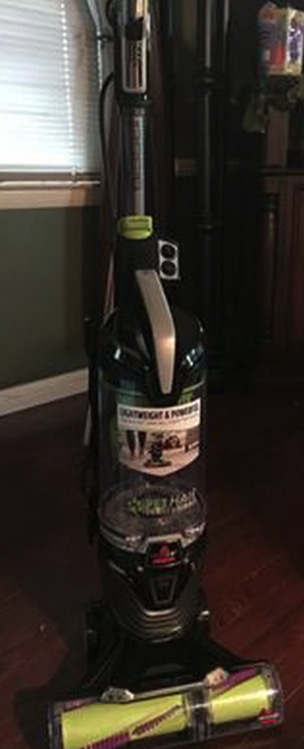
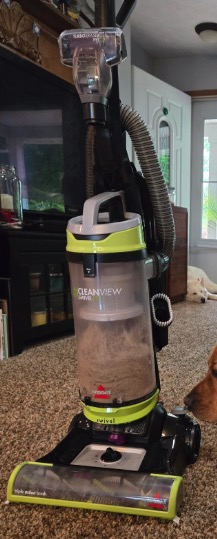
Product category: items_vacuum
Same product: no